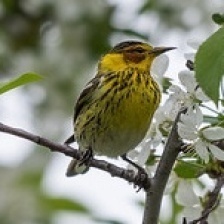
Species: CAPE MAY WARBLER
Scientific name: SETOPHAGA TIGRINA